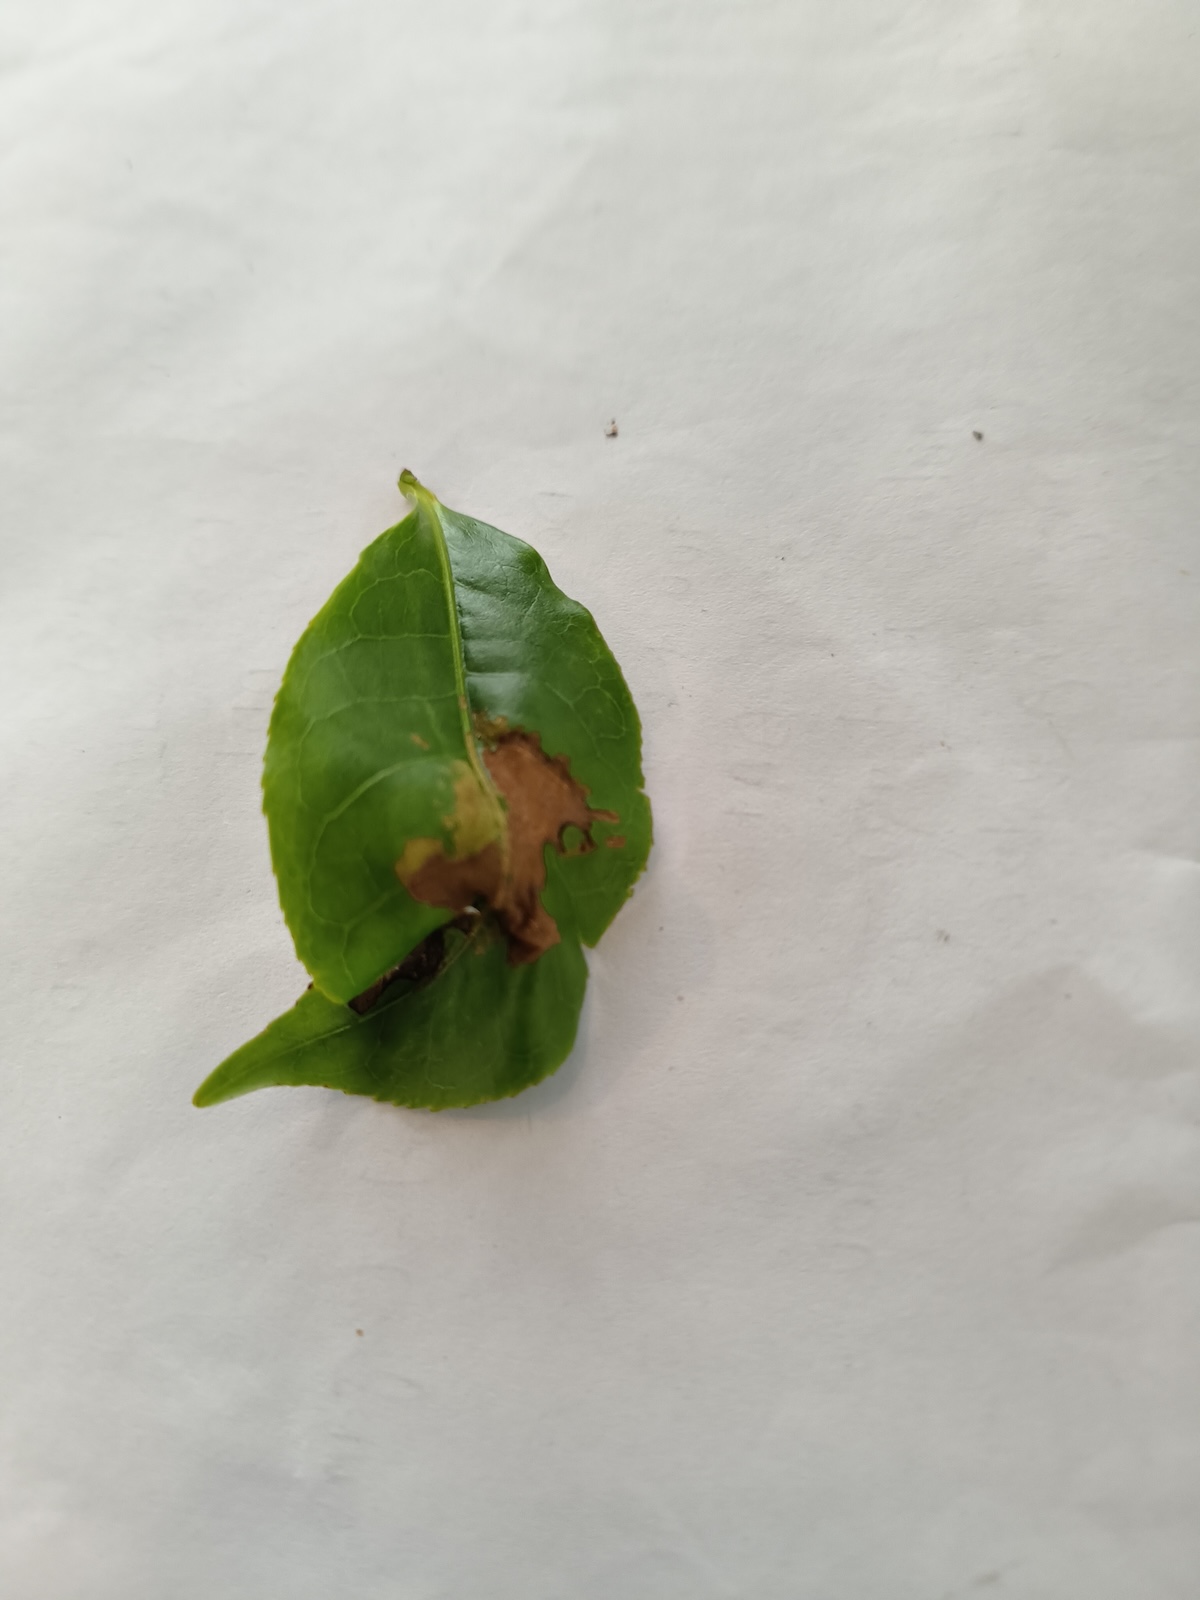
Label: Gray Blight